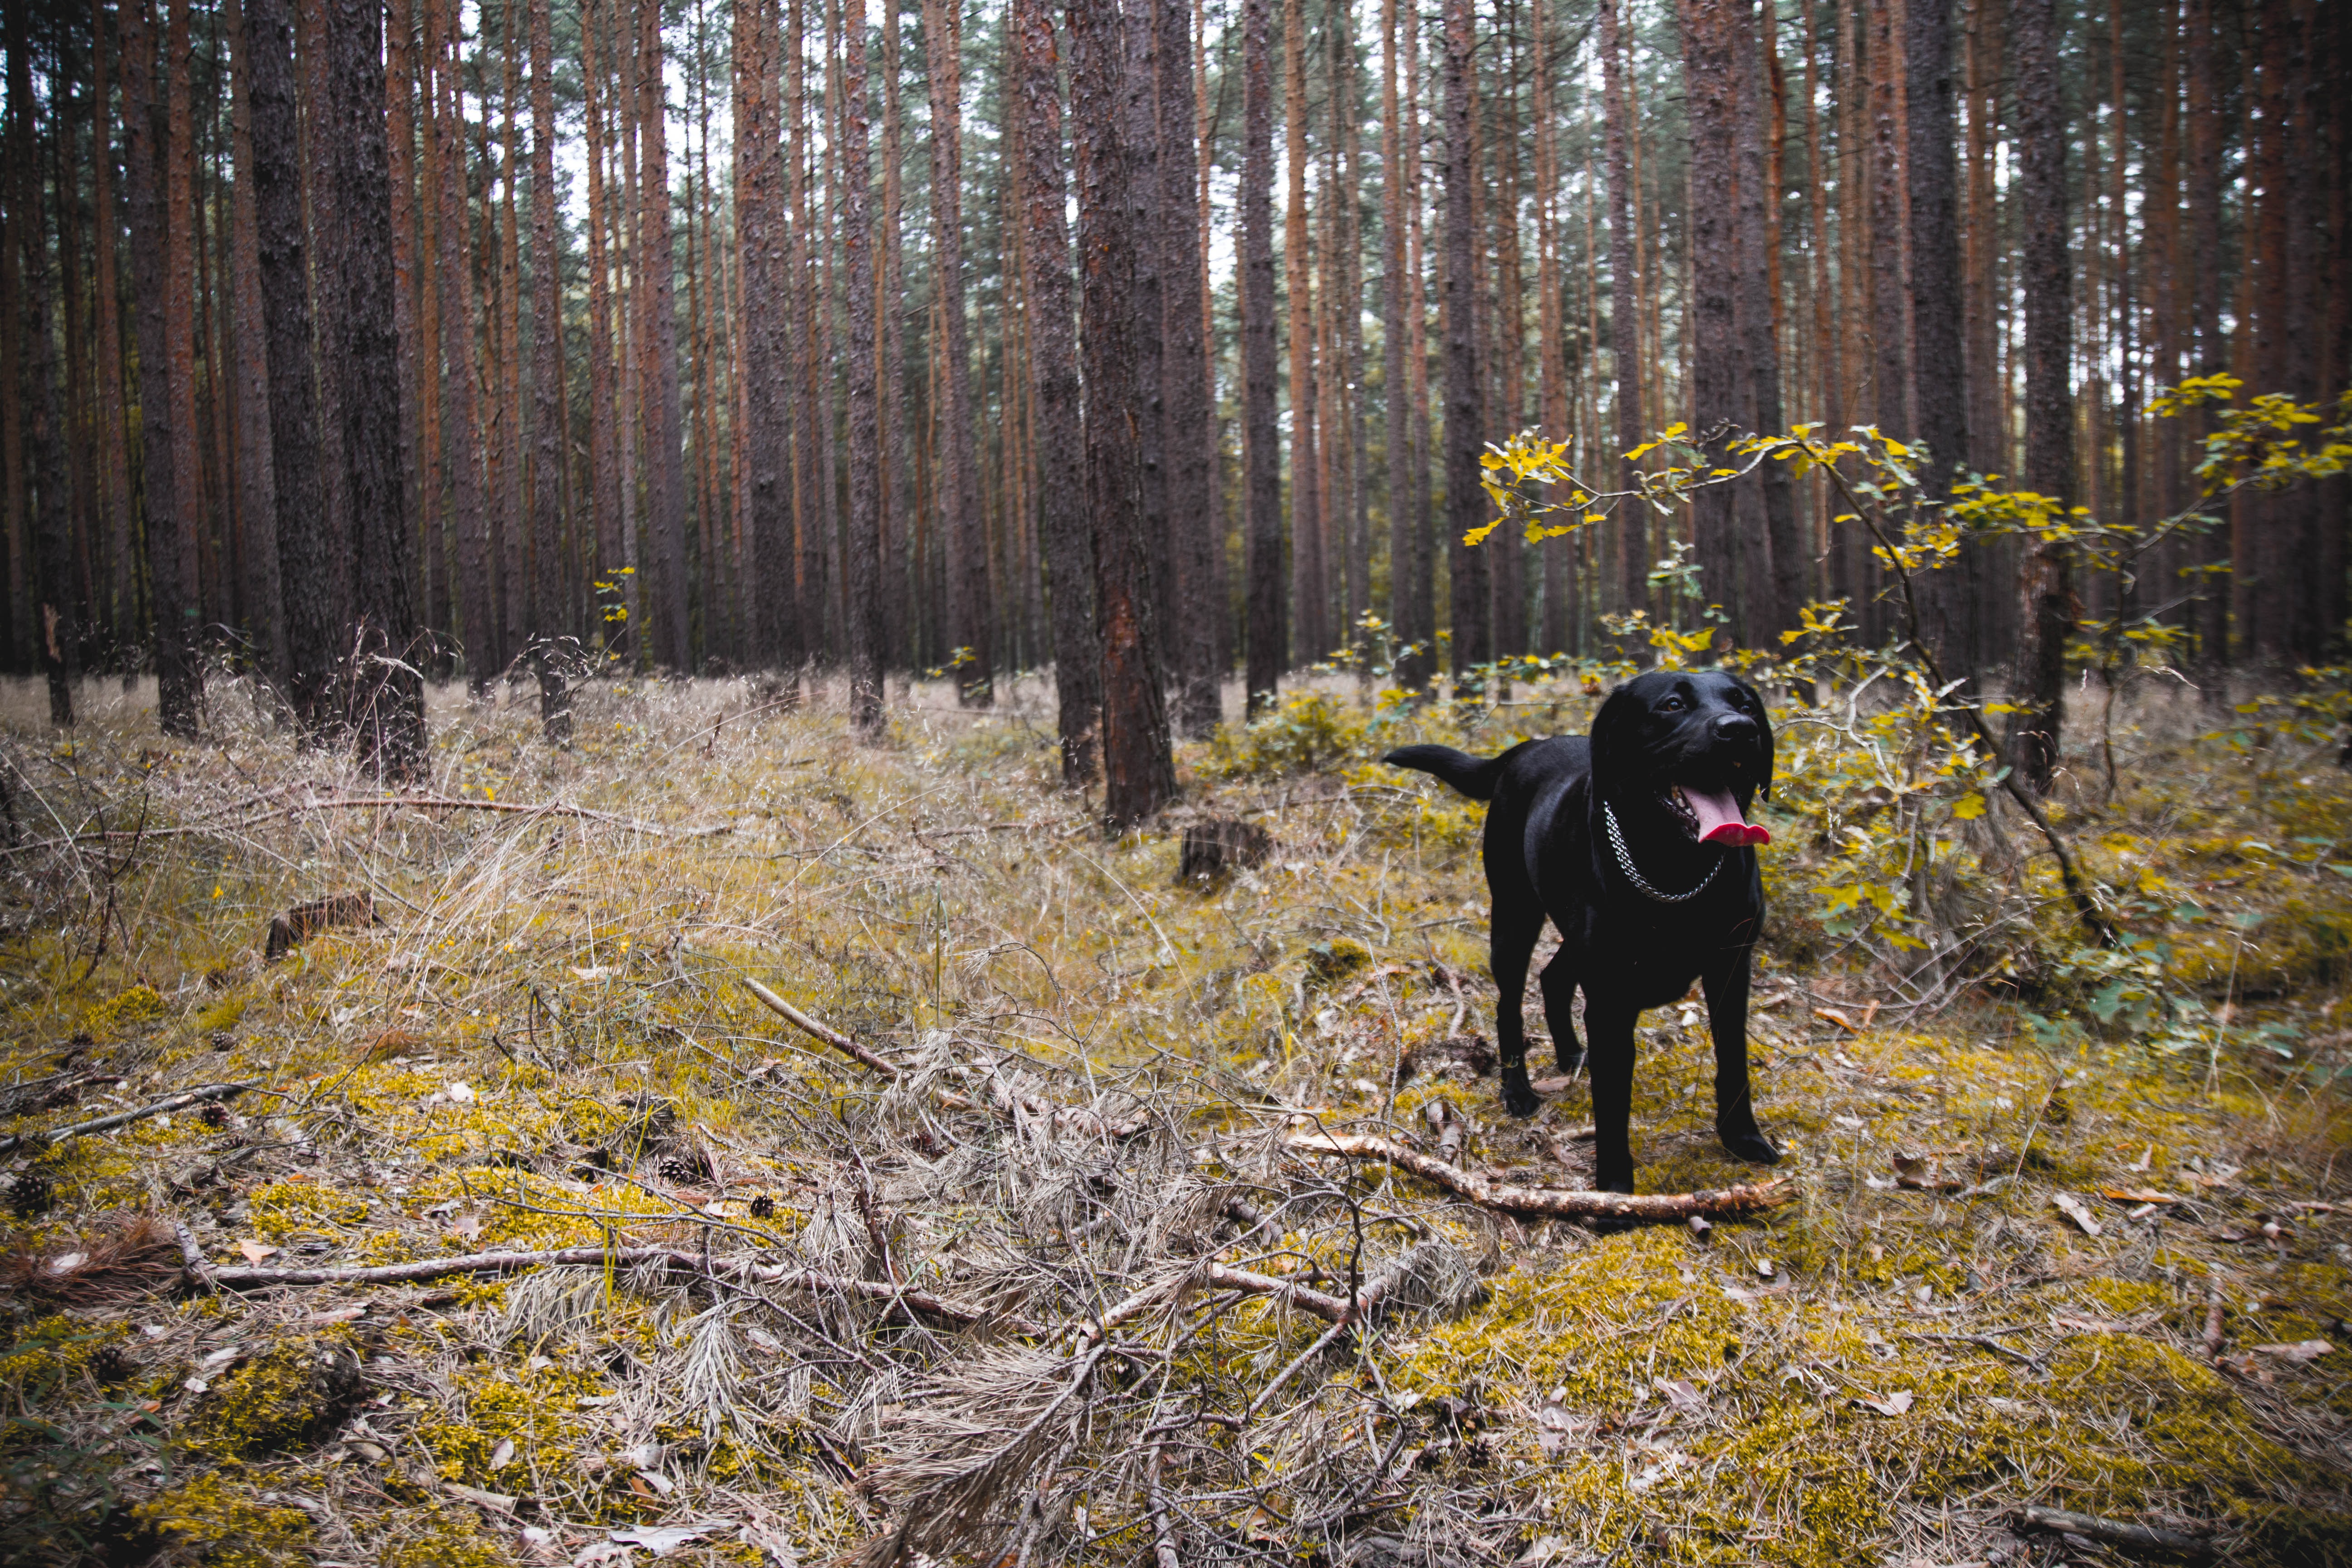
tree, nature, forest, grass, wilderness, walking, trail, play, puppy, dog, animal, cute, summer, pet, young, green, natural, autumn, mammal, black, ridge, friend, playful, cheerful, trees, outdoors, fun, happy, happiness, joy, domestic, woodland, habitat, adorable, labrador, ecosystem, doggy, lab, natural environment, woody plant